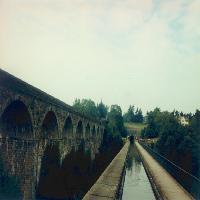
Weather: cloudy or overcast